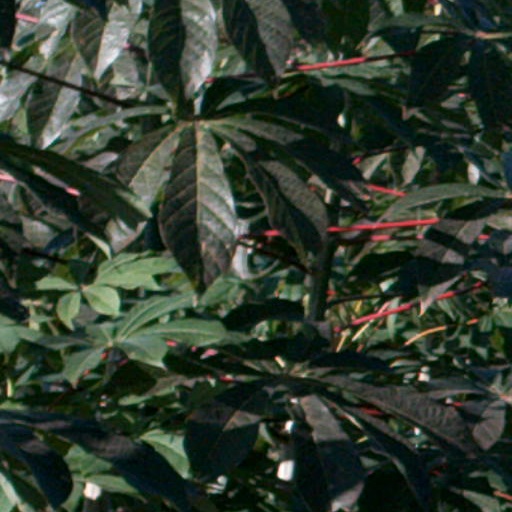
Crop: cassava